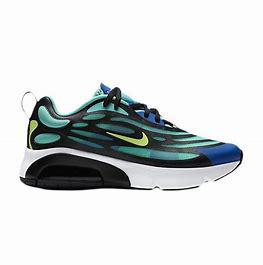
Brand: Nike
Model: Air Max Exosense